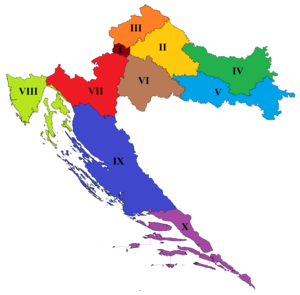
Les élections législatives croates de 2020 se tiennent de manière anticipée le dimanche 5 juillet 2020, afin d'élire les 151 députés de la 9ᵉ législature du Parlement pour un mandat de quatre ans.
Le Parlement est le parlement de la république de Croatie. Fondée, en 1990, comme une institution bicamérale, elle devient, en 2001, une assemblée monocamérale aux pouvoirs renforcés.
Les élections législatives croates de 2016 se tiennent le dimanche 11 septembre 2016, afin d'élire les 151 députés de la 8ᵉ législature du Parlement pour un mandat de quatre ans.